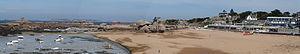
panorama de la plage de Coz-Pors à marée basse en Bretagne